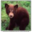
Label: bear